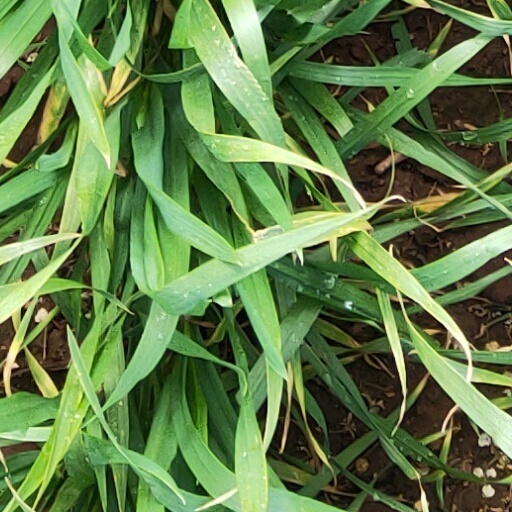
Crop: wheat